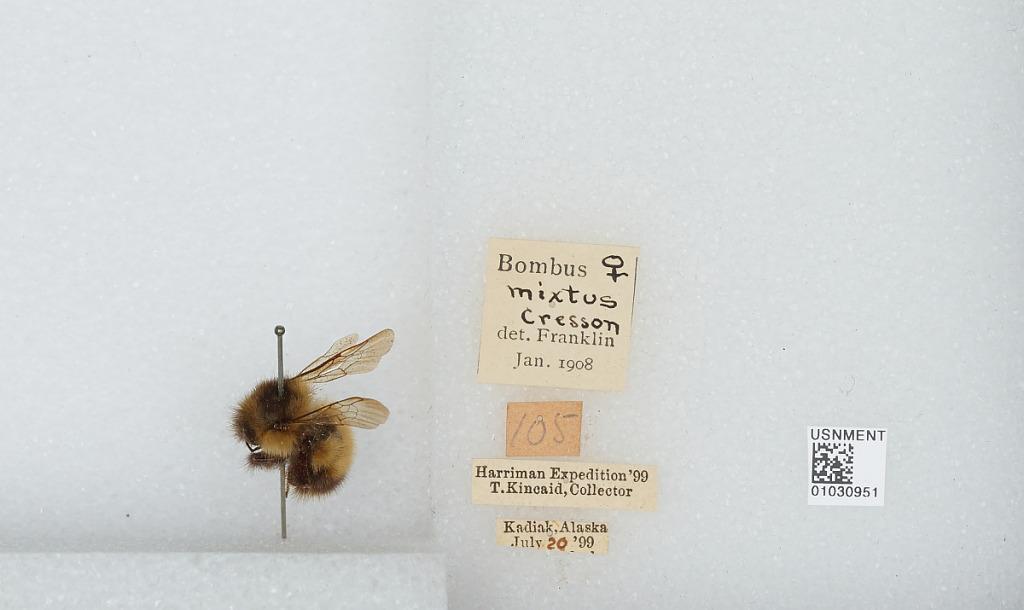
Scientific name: Bombus (Pyrobombus) mixtus Cresson
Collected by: T. Kincaid
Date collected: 1899-7-20
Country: United States
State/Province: Alaska
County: Kodiak Island
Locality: Kodiak
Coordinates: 57.7931, -152.394
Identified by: Franklin